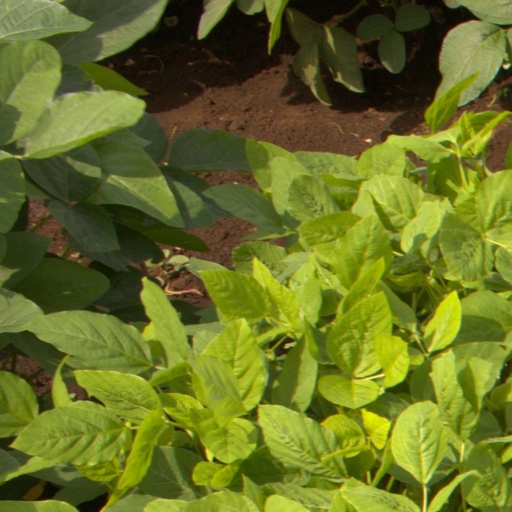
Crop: soybean